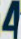
Number: 4